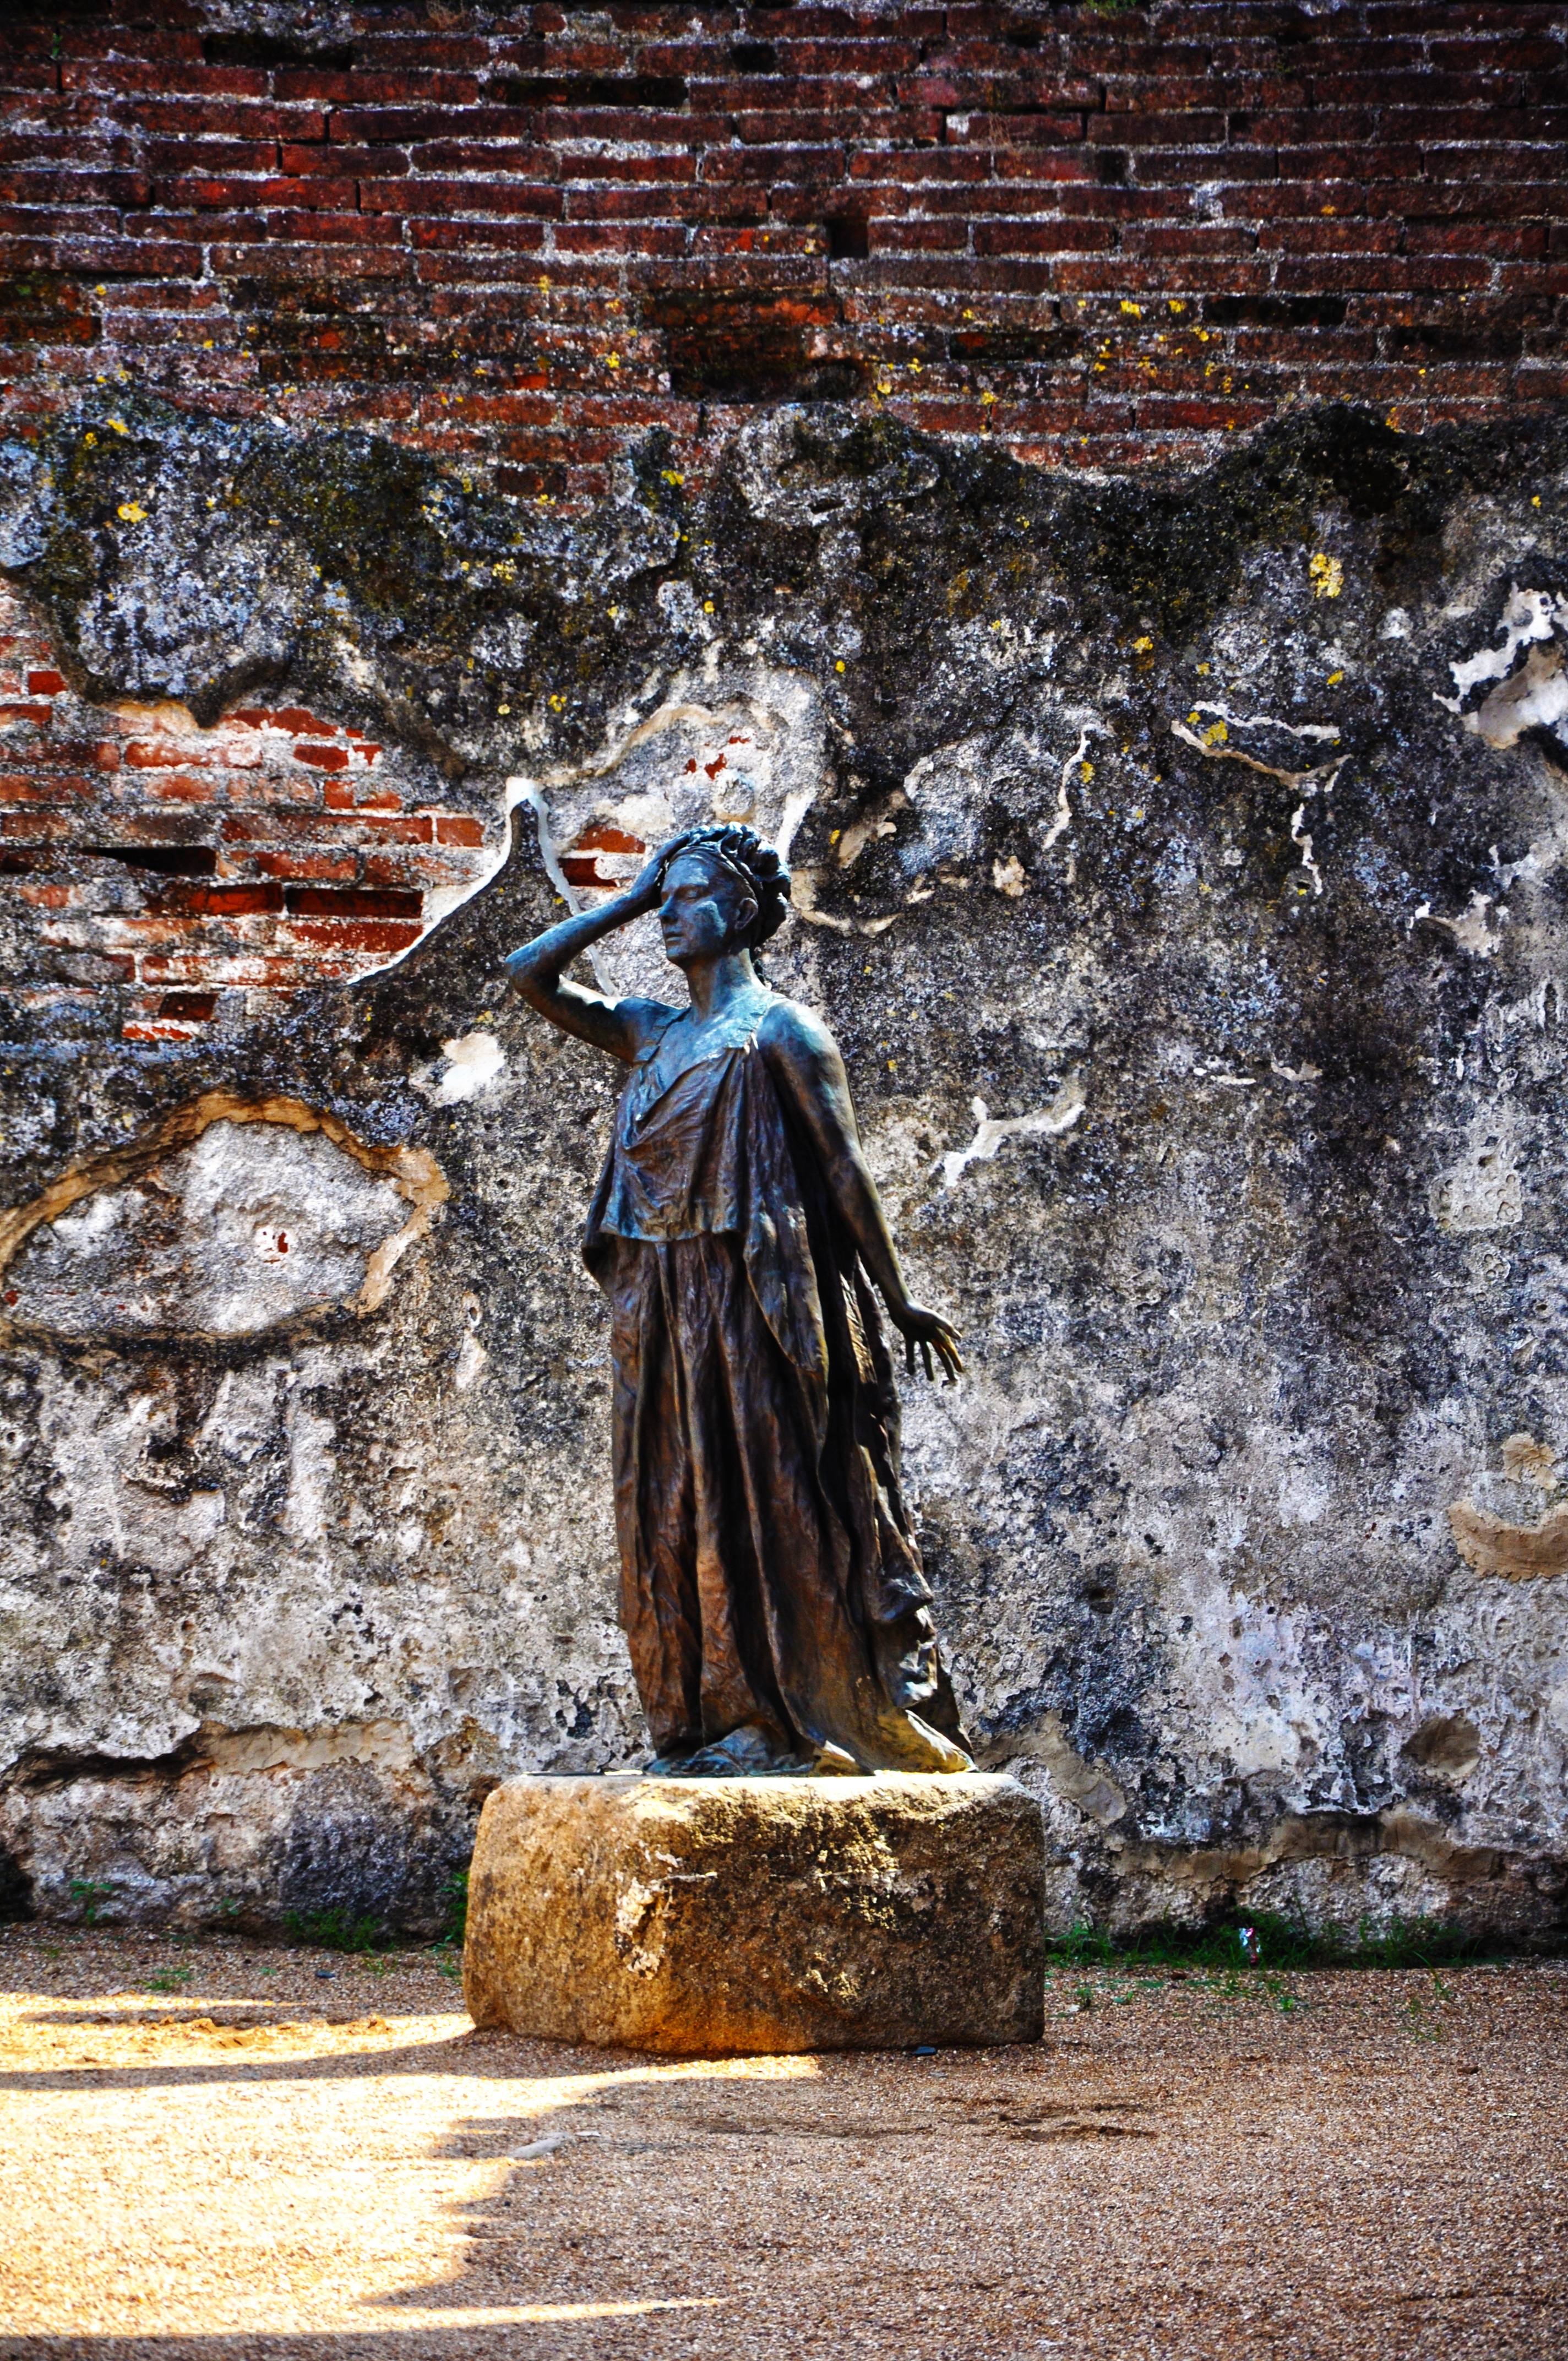
rock, monument, statue, sculpture, theatre, art, spain, rome, figure, temple, women, muse, deity, extremadura, history, carving, myth, middle ages, water feature, mythology, merida, divinity, pedestal, badajoz, hispania, ancient history